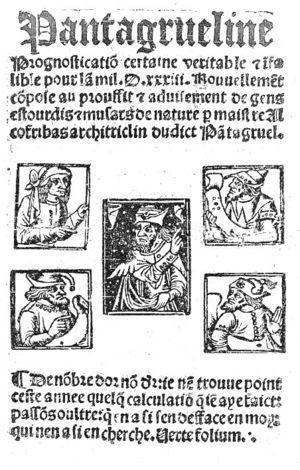
François Juste est un imprimeur lyonnais.
Le roman est un genre littéraire, caractérisé essentiellement par une narration fictionnelle. La place importante faite à l'imagination transparaît dans certaines expressions comme « C'est du roman ! » ou dans certaines acceptions de l’adjectif « romanesque » qui renvoient à l'extraordinaire des personnages, des situations ou de l'intrigue.